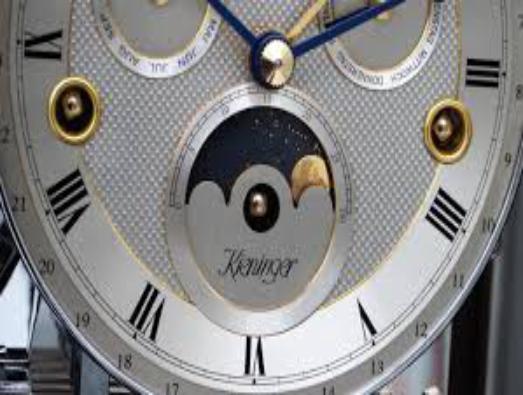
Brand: Kieninger
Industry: Necessities